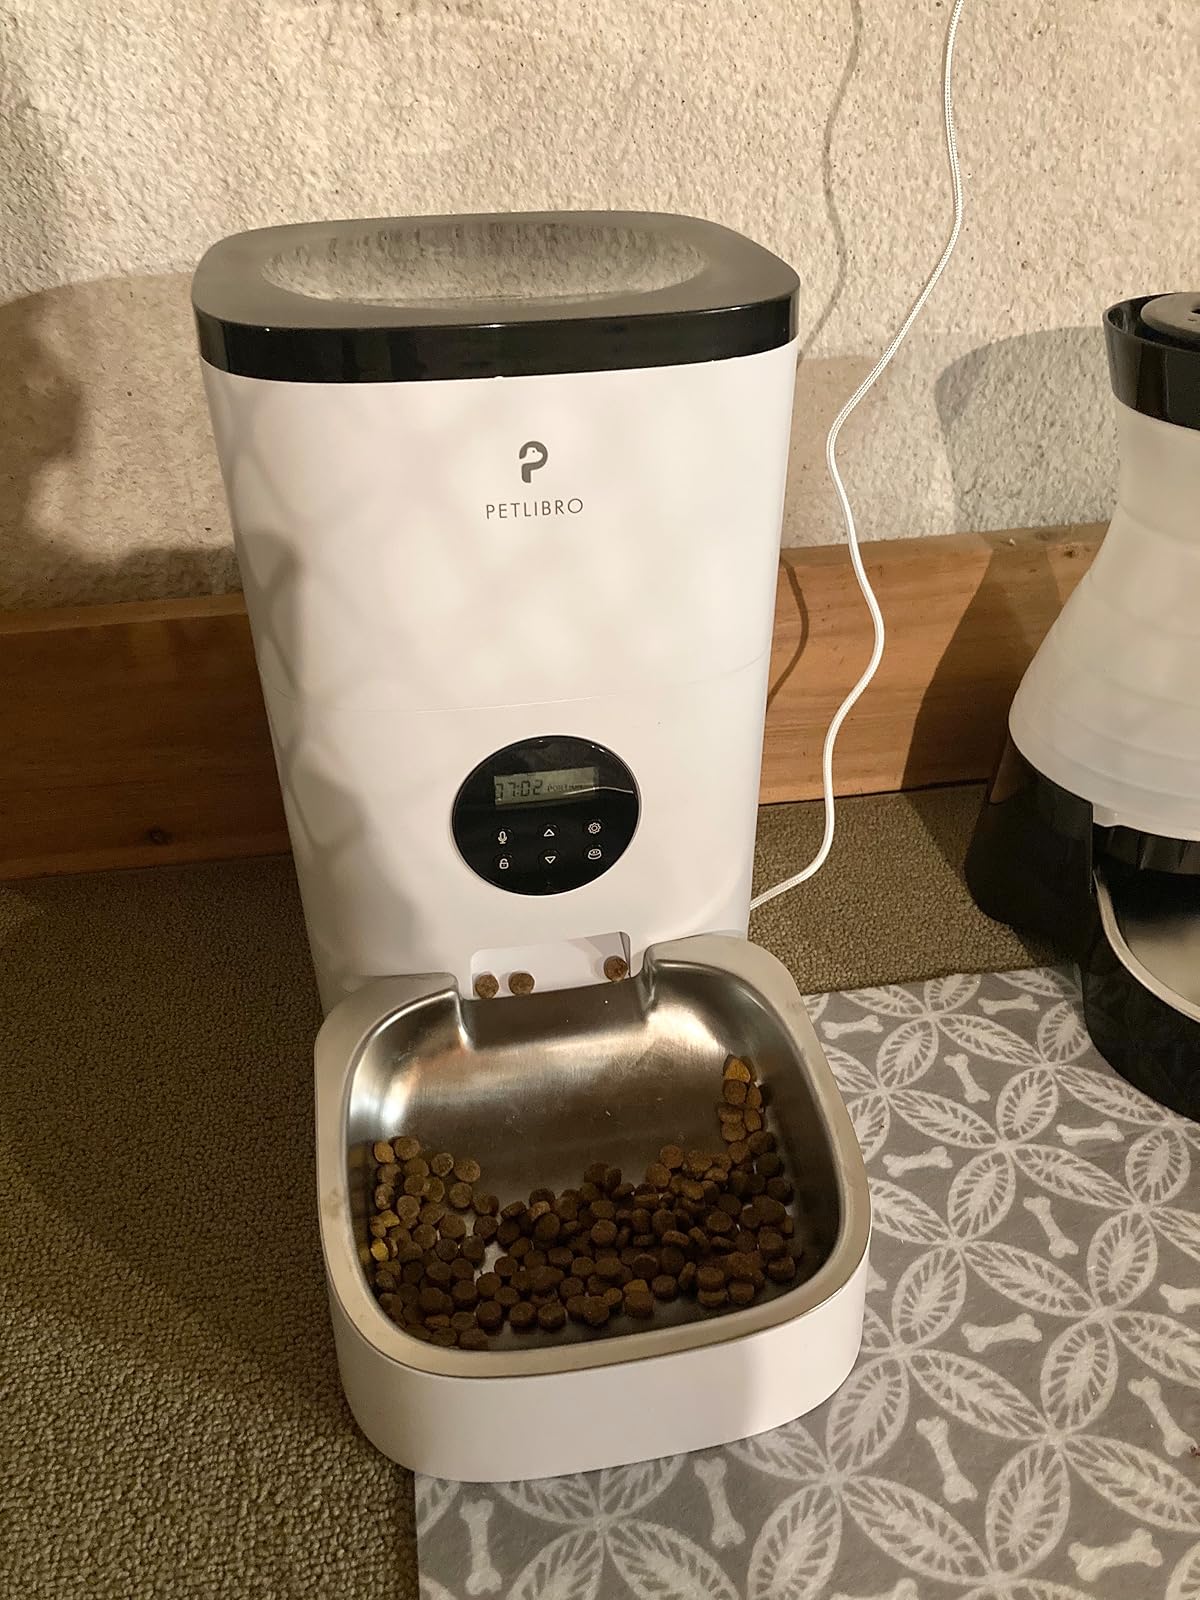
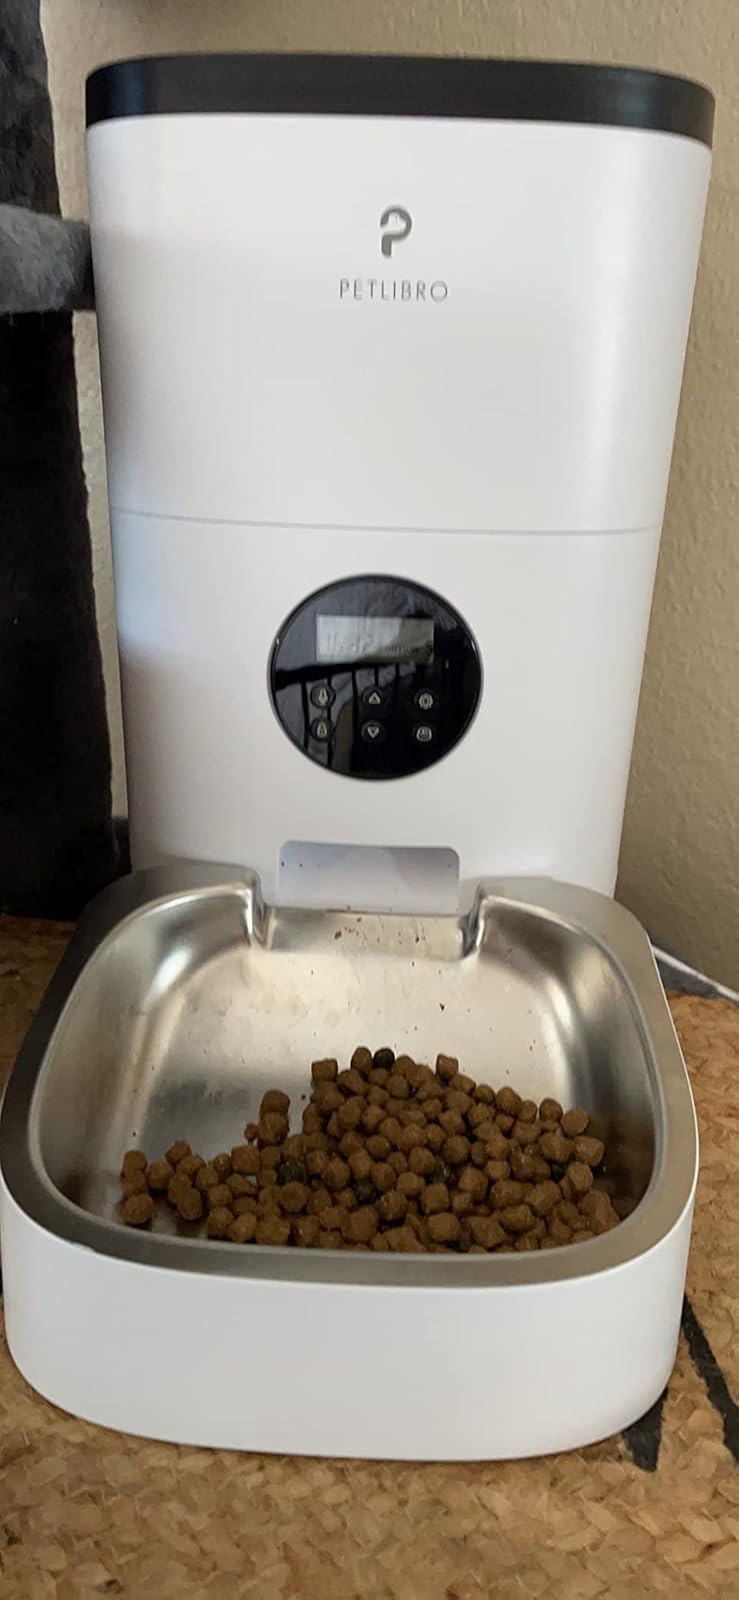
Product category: items_feeder
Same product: yes